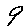
Label: 9